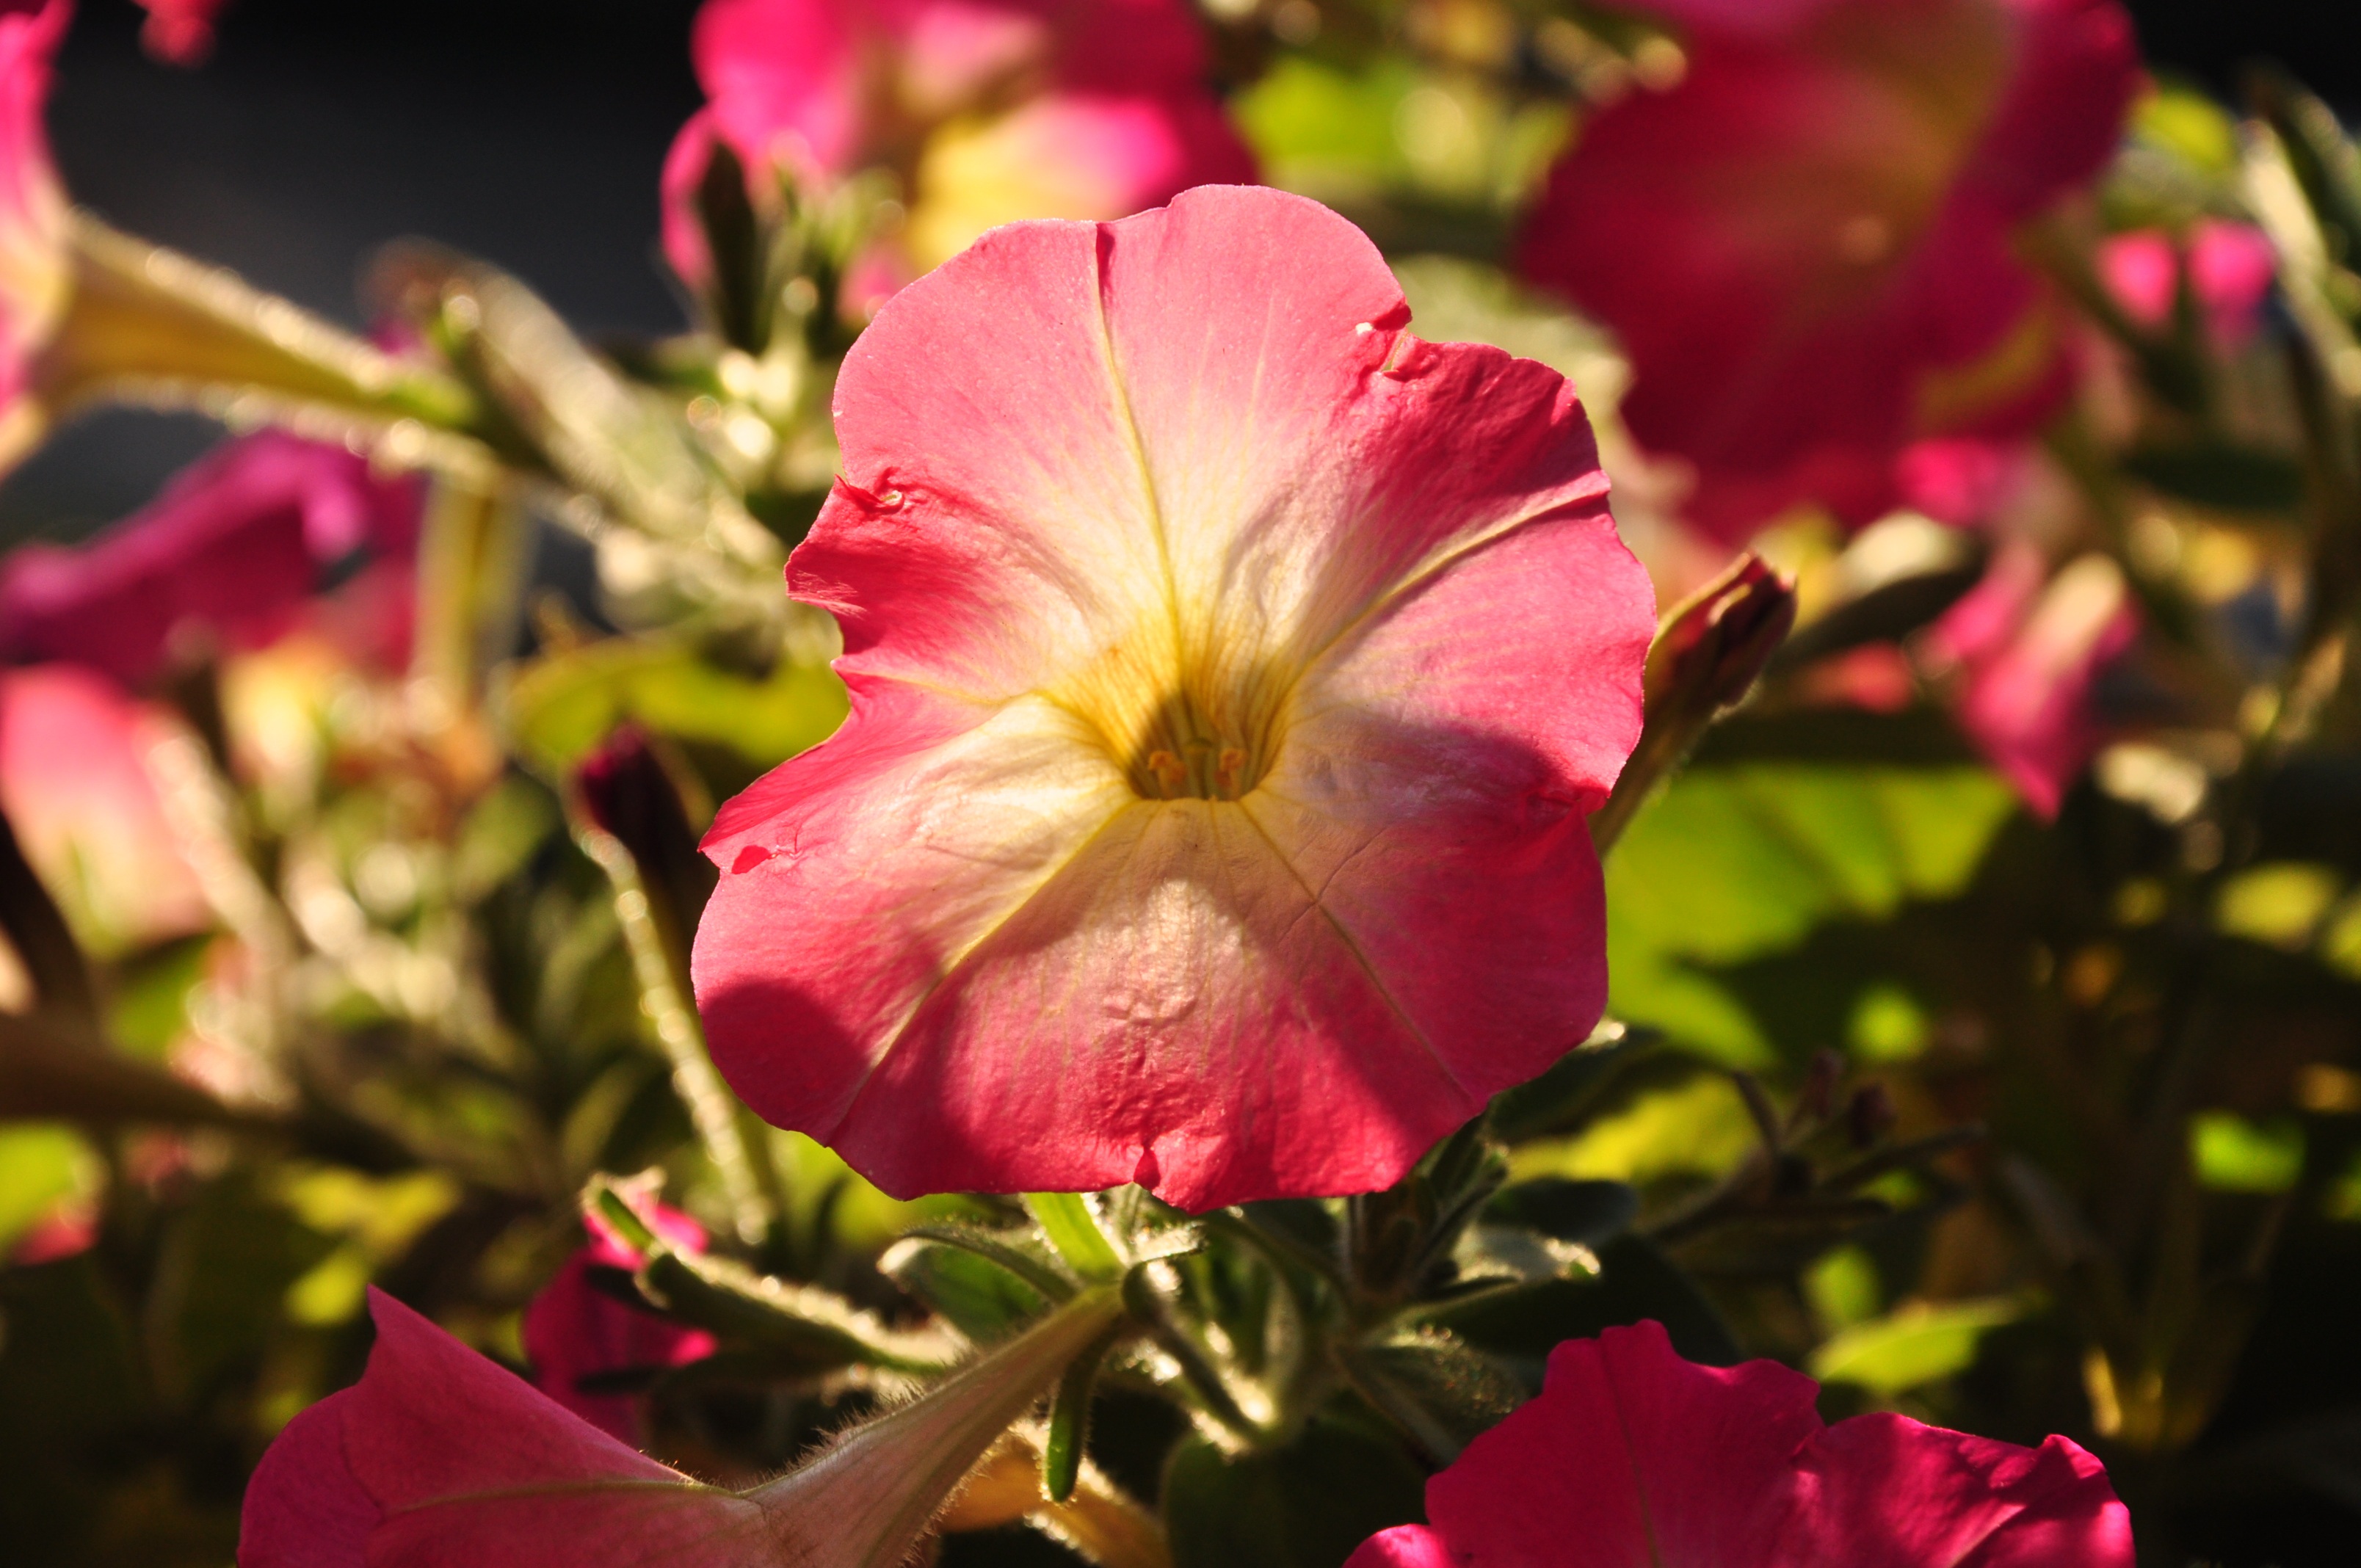
blossom, light, plant, leaf, flower, petal, summer, floral, rose, red, color, natural, botany, garden, pink, flora, botanical, wildflower, flowers, floristry, macro photography, flowering plant, garden roses, rose family, land plant